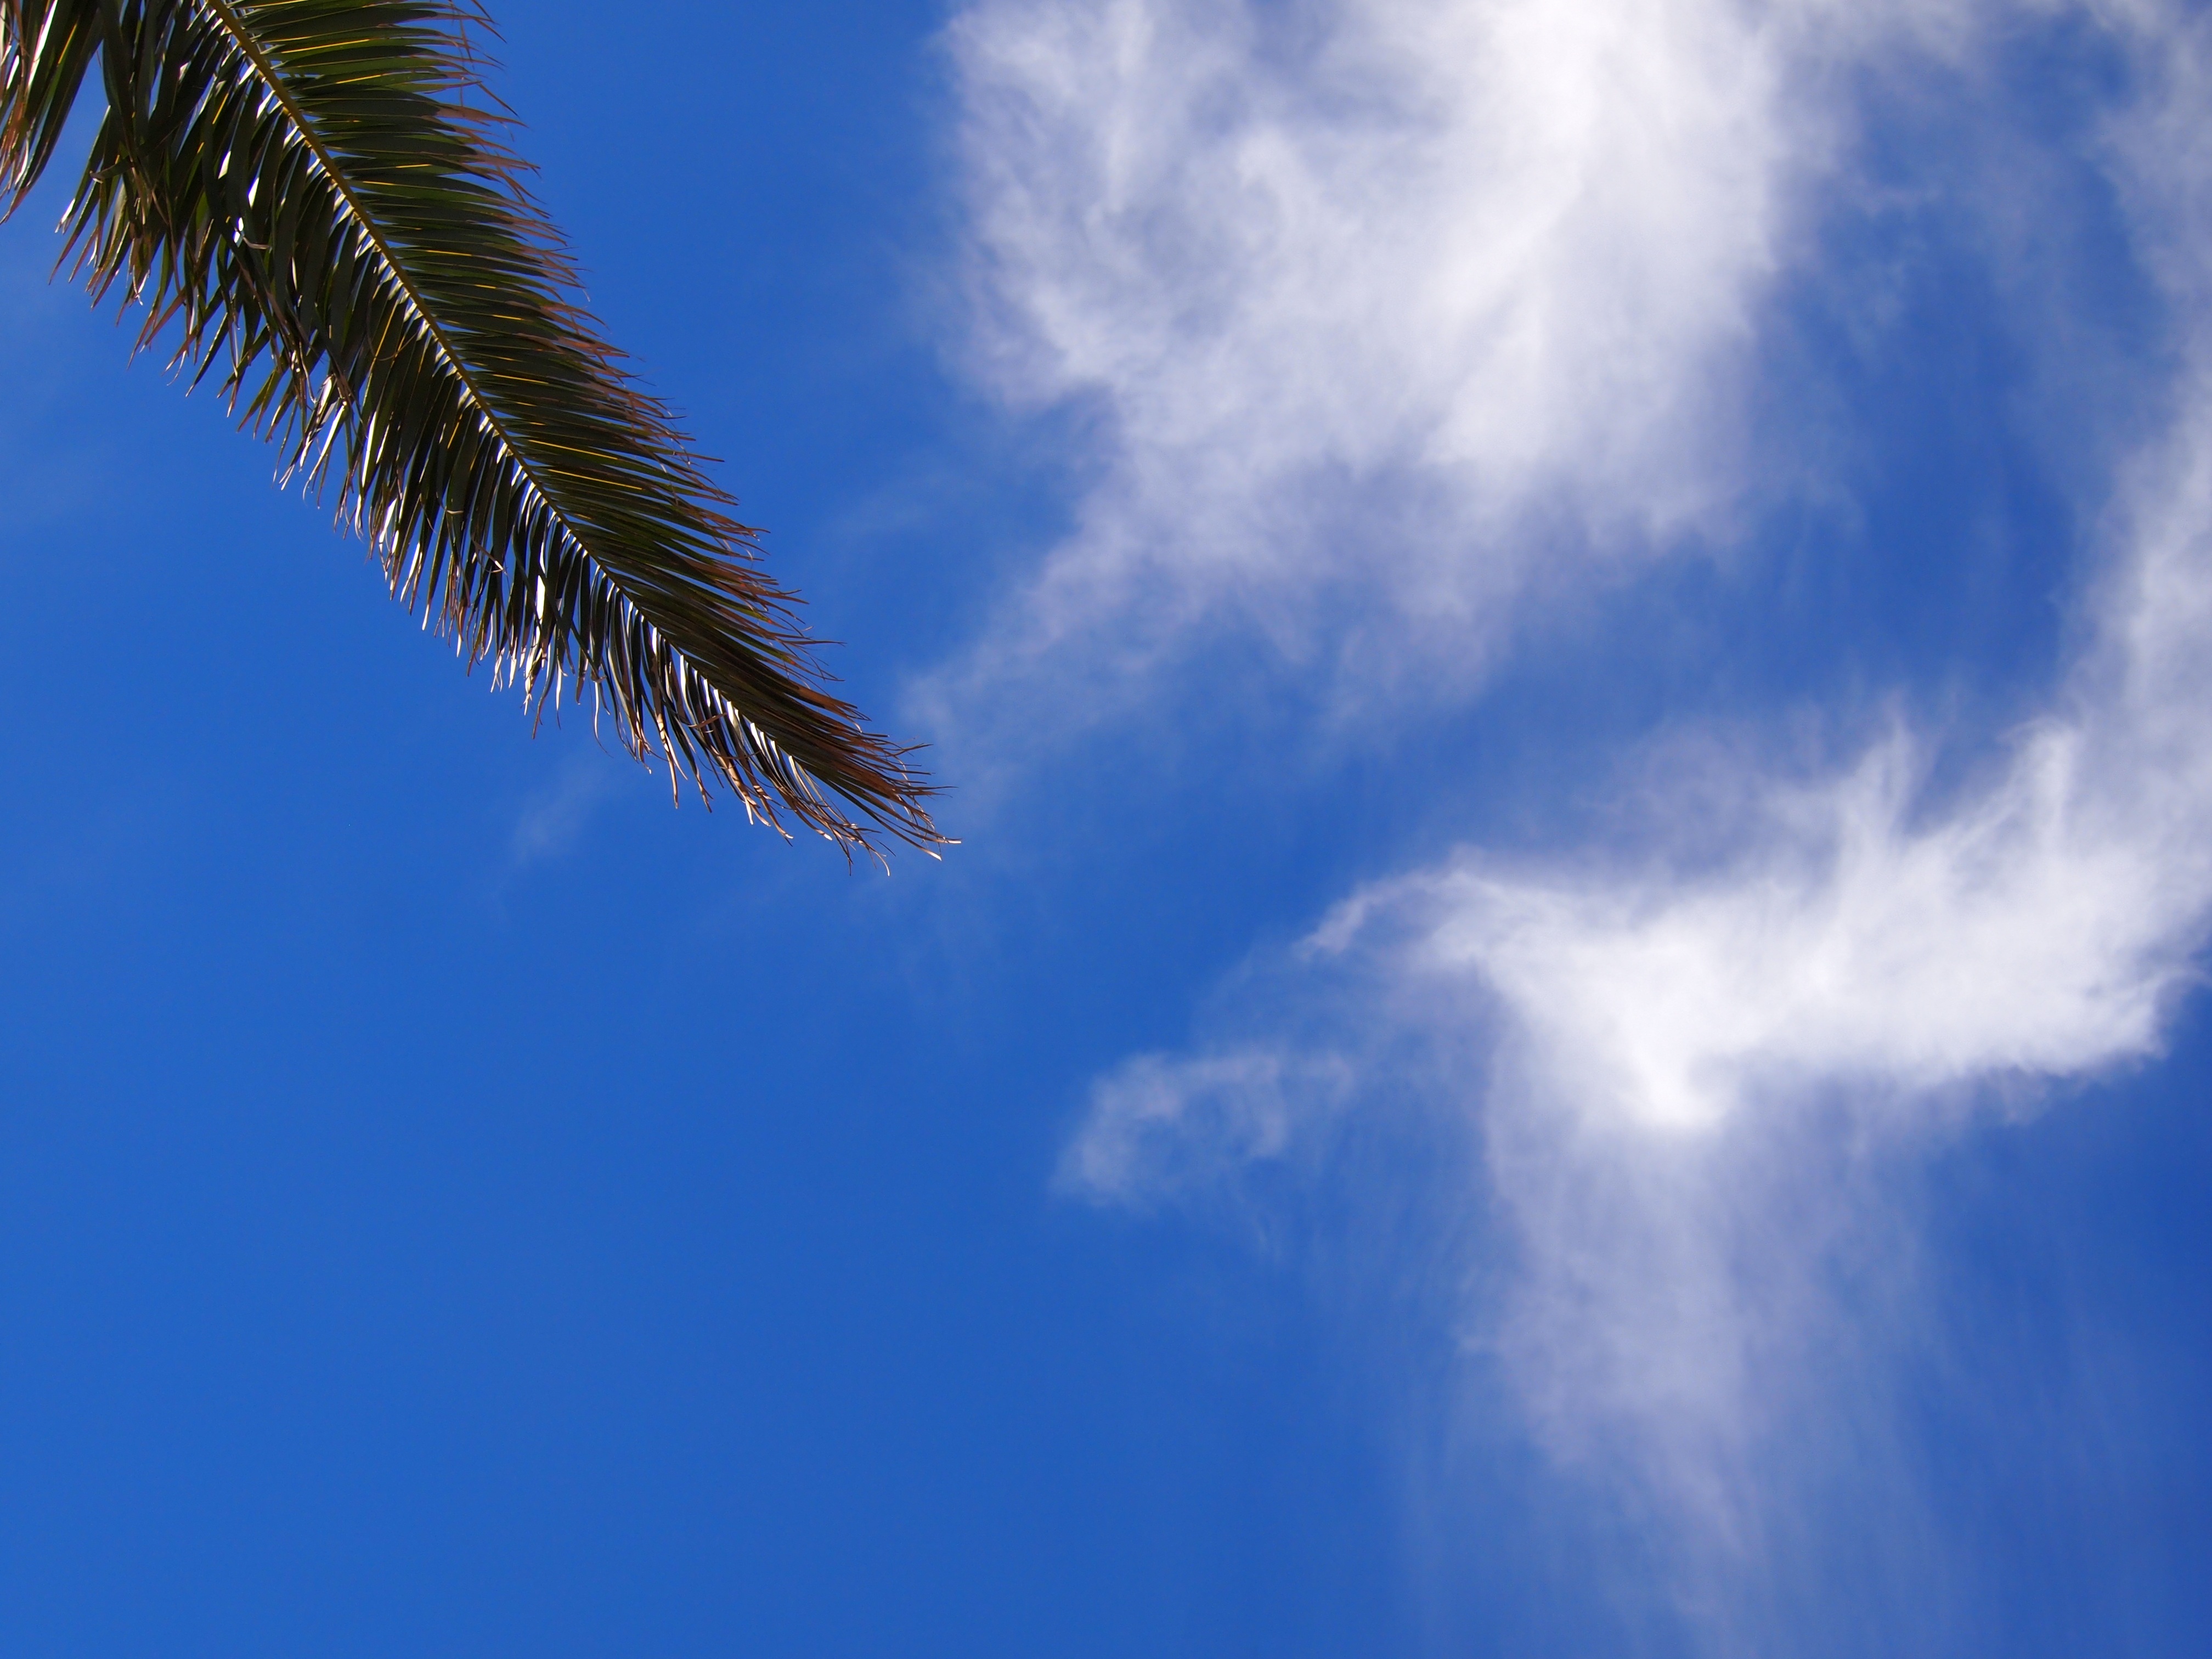
sea, tree, nature, grass, wing, cloud, plant, sky, white, sunlight, leaf, wave, flower, wind, atmosphere, reflection, blue, japan, blue sky, palm trees, yokosuka, kanagawa japan, mabori kaigan, tokyo bay, antomasako, meteorological phenomenon, atmospheric phenomenon, atmosphere of earth, arecales